Urban ecotourism

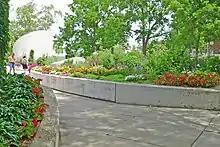
The James Madison Park shelter rooftop garden, located in Madison, Wisconsin. A project of neighborhood volunteers.

Urban ecotourism is a relatively new form of ecotourism that takes place in urban settings. The concept first appeared in 1996 when the Blackstone Corporation defined it as a form of environmental tourism that is more accessible to visitors. This type of tourism is done in urban areas to show the natural, cultural, and sustainable development that can give the urban areas economic and ecological health. Urban ecotourism shares the same goals for sustainability and community development as traditional ecotourism, but applies them to large cities, industrial wastelands, and post-productivist agriculture sites, as opposed to more nature-based venues for traditional ecotourism. Destinations in these locations may take the form of linear parks, farm-to-table restaurants, rewilding parks, biking and hiking trails, sustainable hotels, and rooftop gardens.